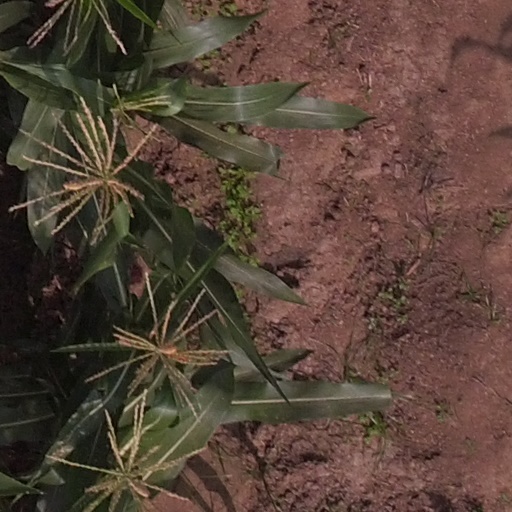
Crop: maize; corn